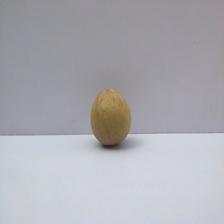
Size: Small